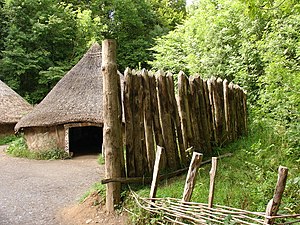
Palisade
Palisade om en keltisk landsby.
Palisade er en type forskansning, hvor pæle, der er tilspidset i toppen, er rammet ned i jorden - ofte på skråt - tæt ved siden af hinanden som en mur eller et hegn. Palisader kendes fra civilisationer i alle verdensdele, og de benyttes som forsvarsværk eller indhegninger.